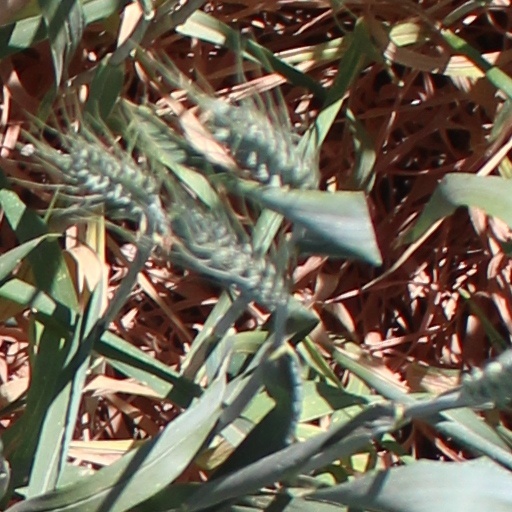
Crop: wheat